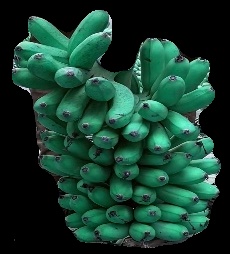
Variety: rasbale
Grade: grade1